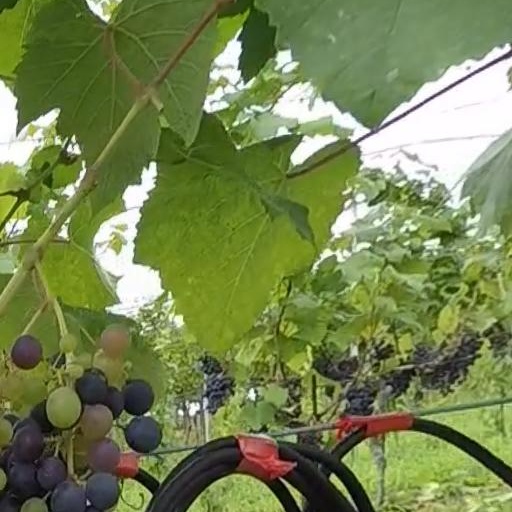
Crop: grape